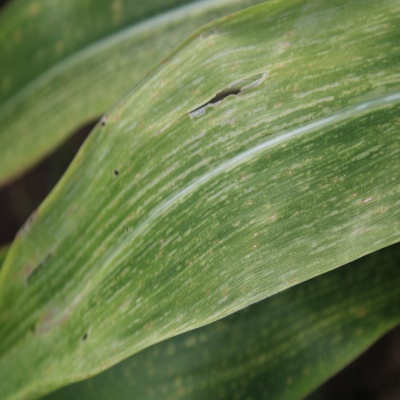
Crop: Maize
Condition: leaf spot